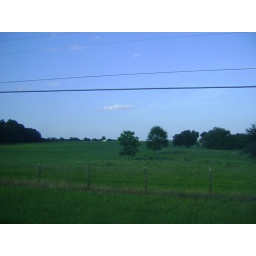
one of my favourites. the grass looks blue near the horizon.